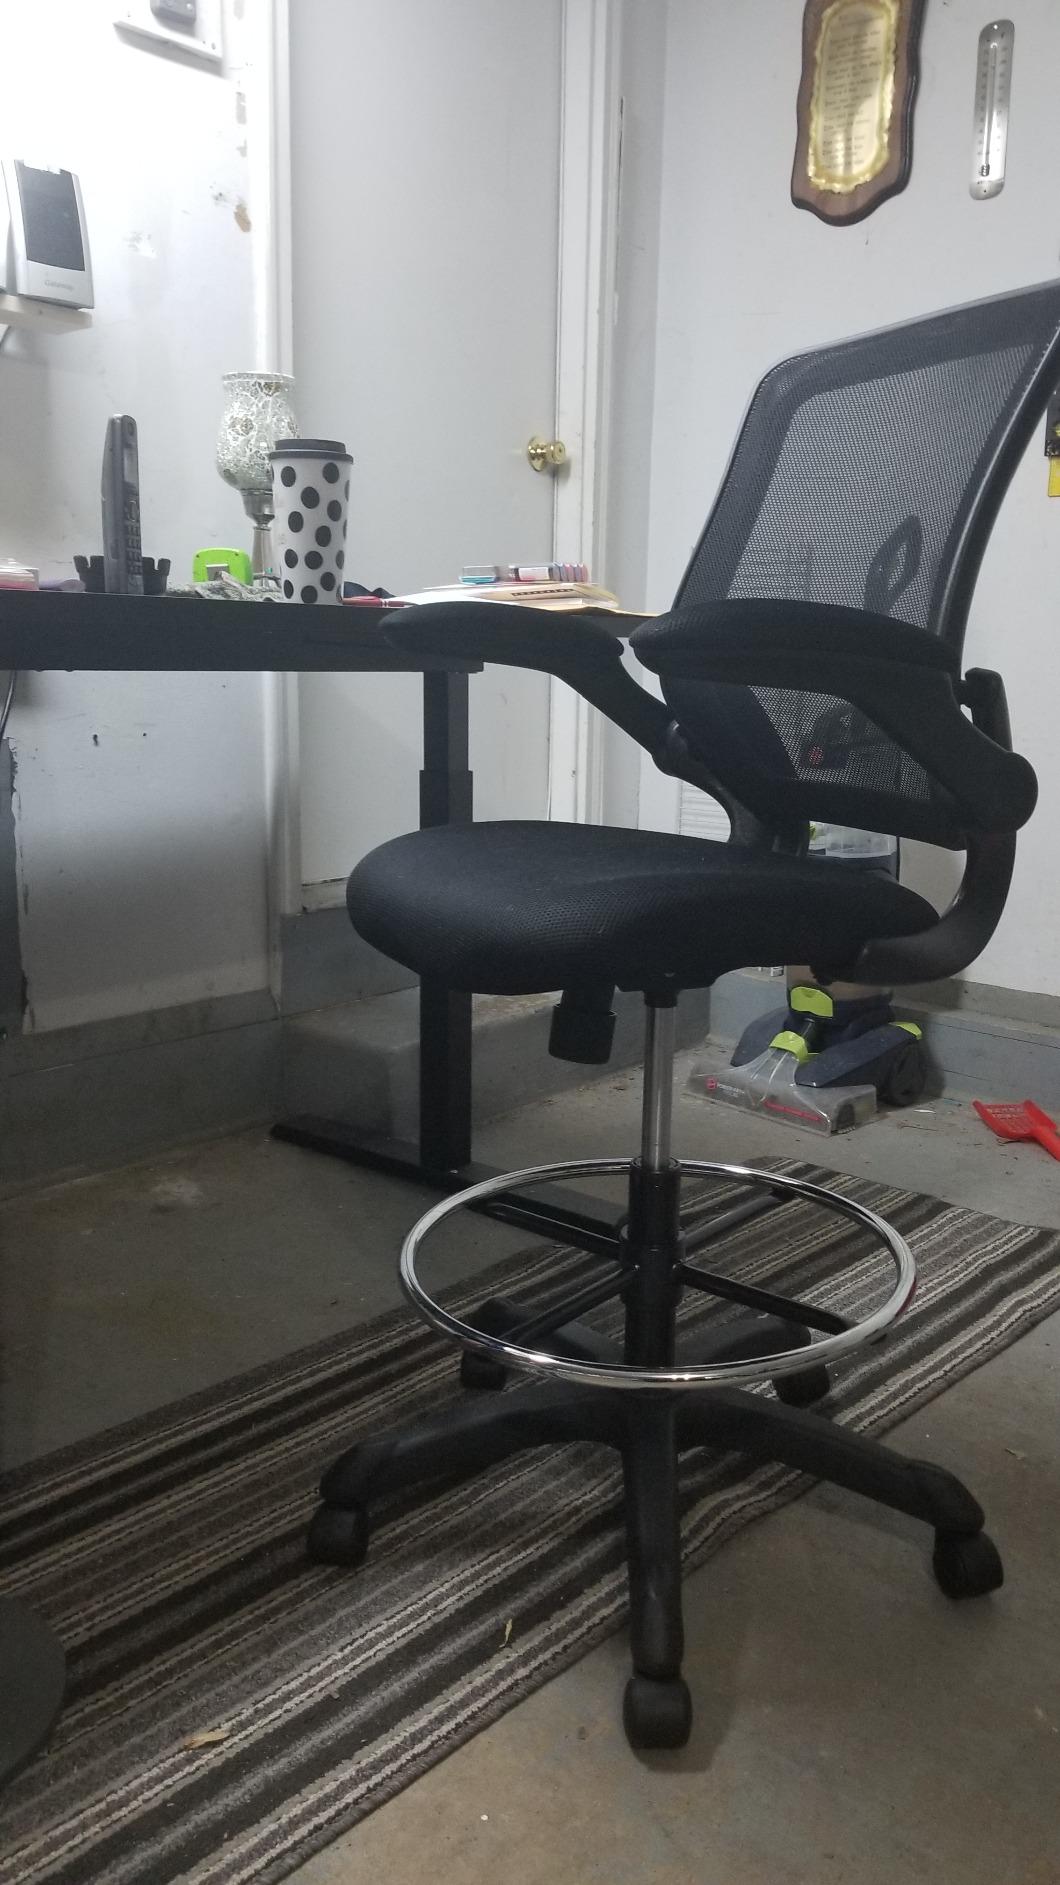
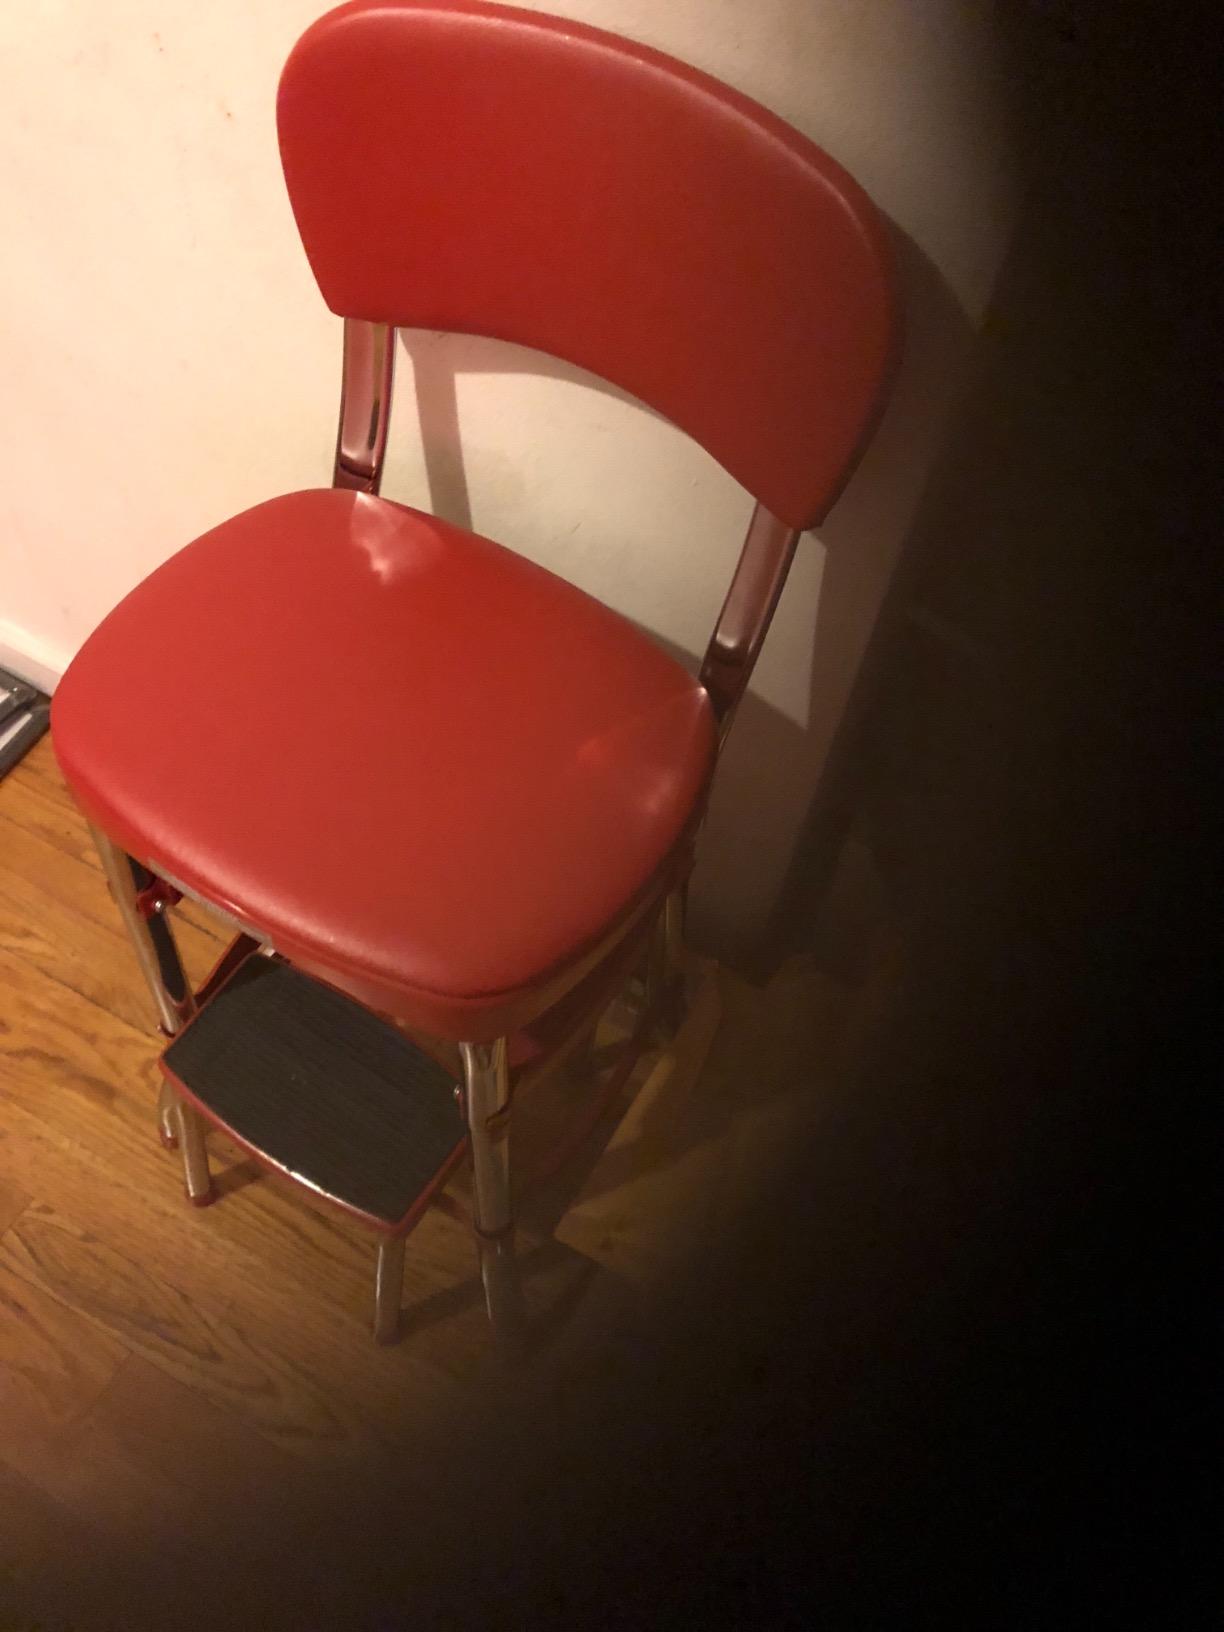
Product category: items_chair
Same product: no